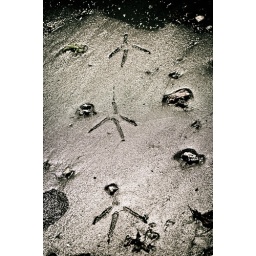
Heron footprints in the sand at New Brighton beach on Gambier Island.